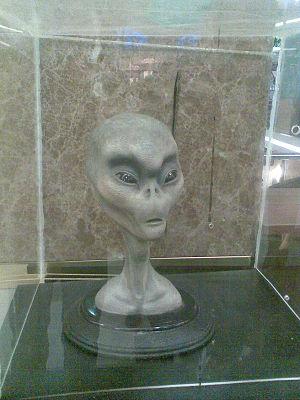
L'exobiophilie est une paraphilie dans laquelle un individu est sexuellement attiré par des extraterrestres.